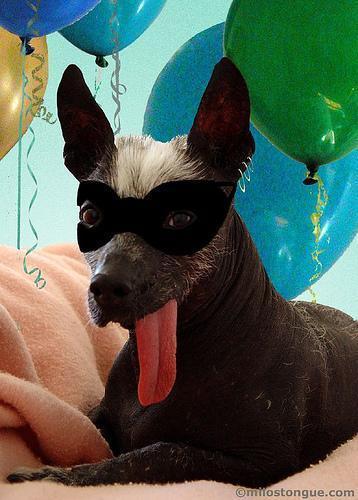
Mexican_hairless